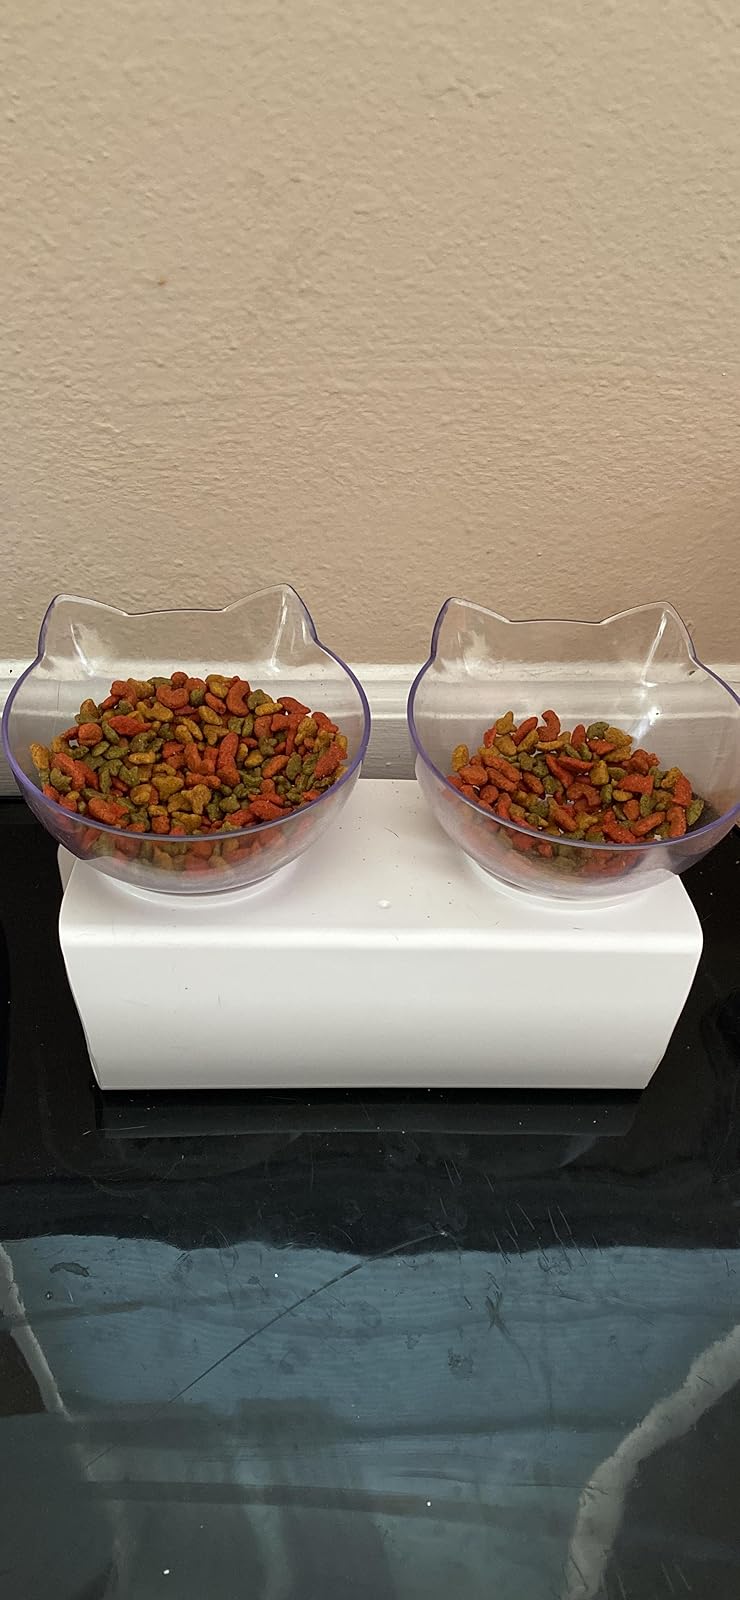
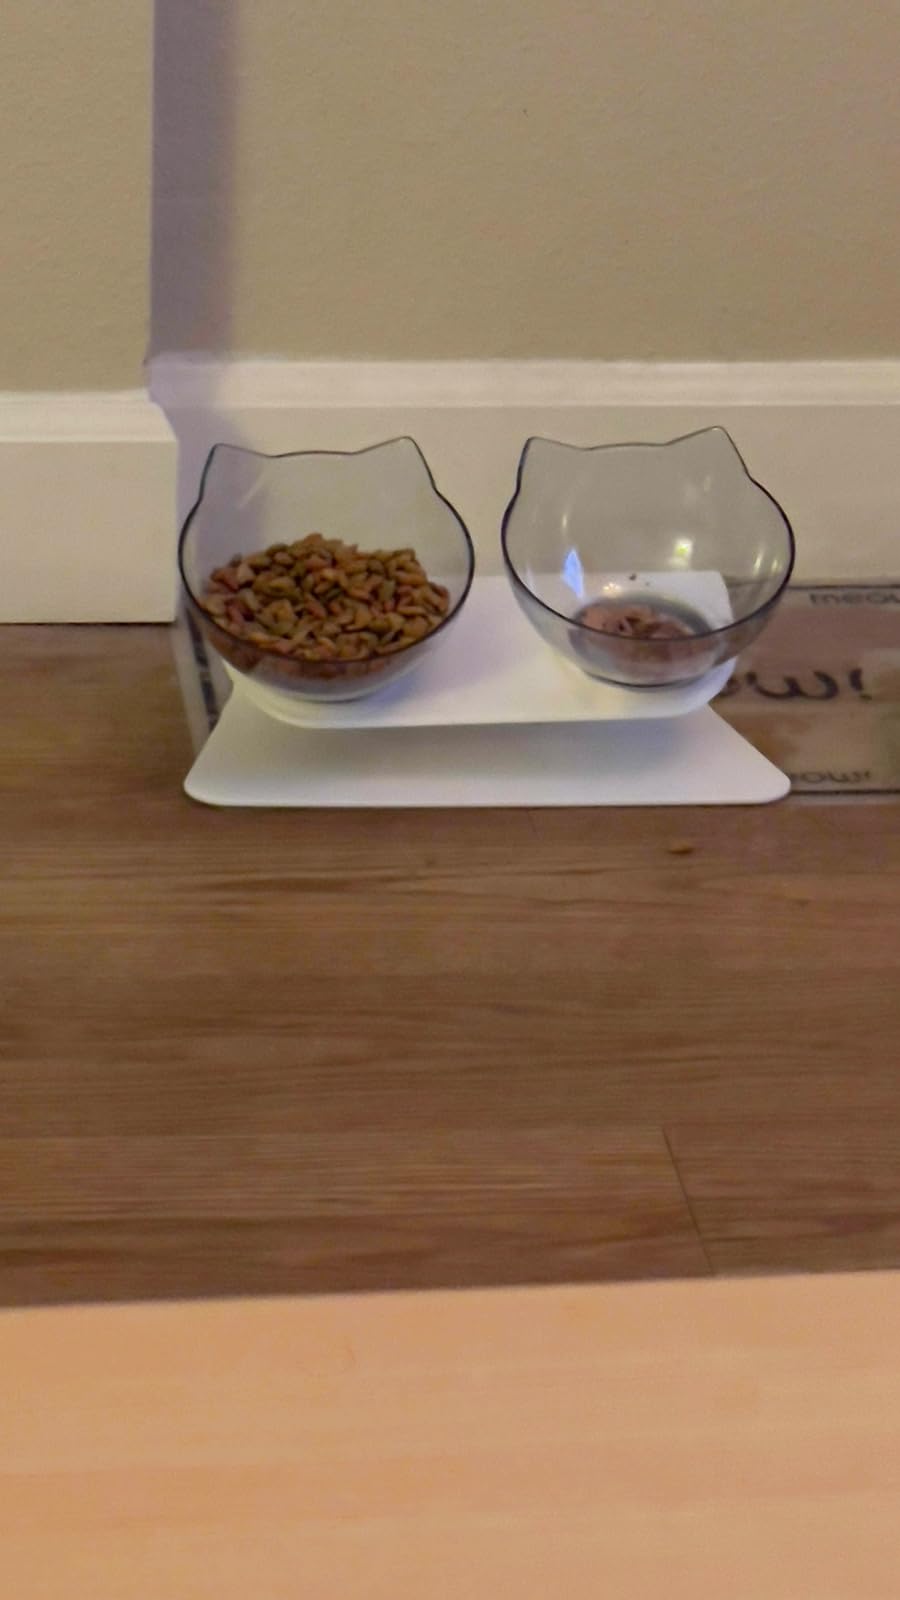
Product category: items_bowl
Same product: yes